Poniatowski

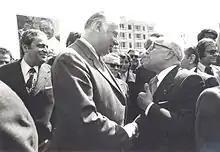
Michel Poniatowski [Left] meeting the President of Tunisia 1976

According to the family's history, the family had ties with the Italian nobility: Giuseppe Salinguerra, a member of the Italian family of Torelli, settled in Poland about the middle of the 17th century, and there assumed the name of Poniatowski from the estate of Poniatow, belonging to his wife, who was the daughter of Albert Poniatowski and Anna Leszczyńska.